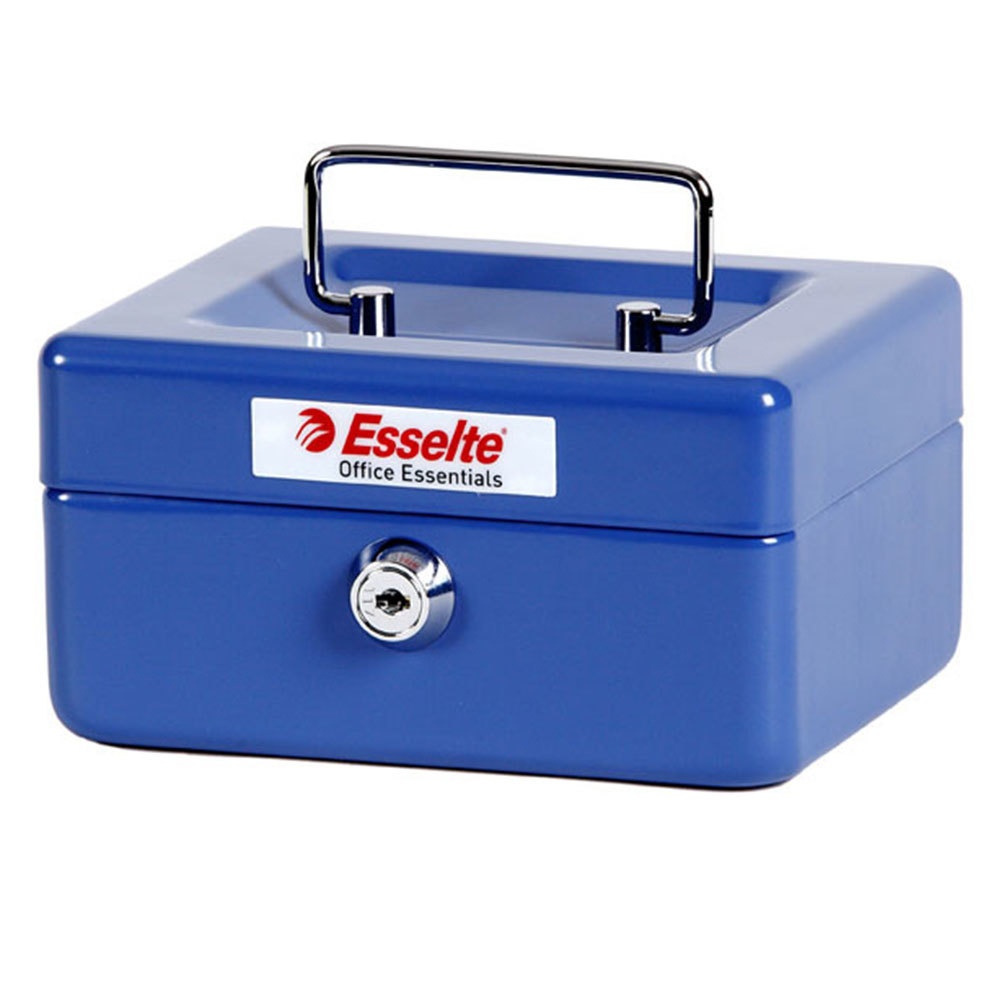
Esselte Cash/Money Box/Tin No6 Steel Blue
Esselte Classic Cash Boxes are strong, reliable and perfect for the home and office. No.6 Size Fully assembled with a handle that folds neatly into the recess Sturdy steel construction with rounded corners Allows for greater strength and durability. Supplied with two keys and a partitioned coin tray Blue Size 152 x 118 x 80mm 6 coin compartments
Brand: ESSELTE
Category: Business & Industrial > Retail > Money Handling > Money Changers